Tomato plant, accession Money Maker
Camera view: horizontal (90 deg, fisheye); turntable rotation: 270 degrees
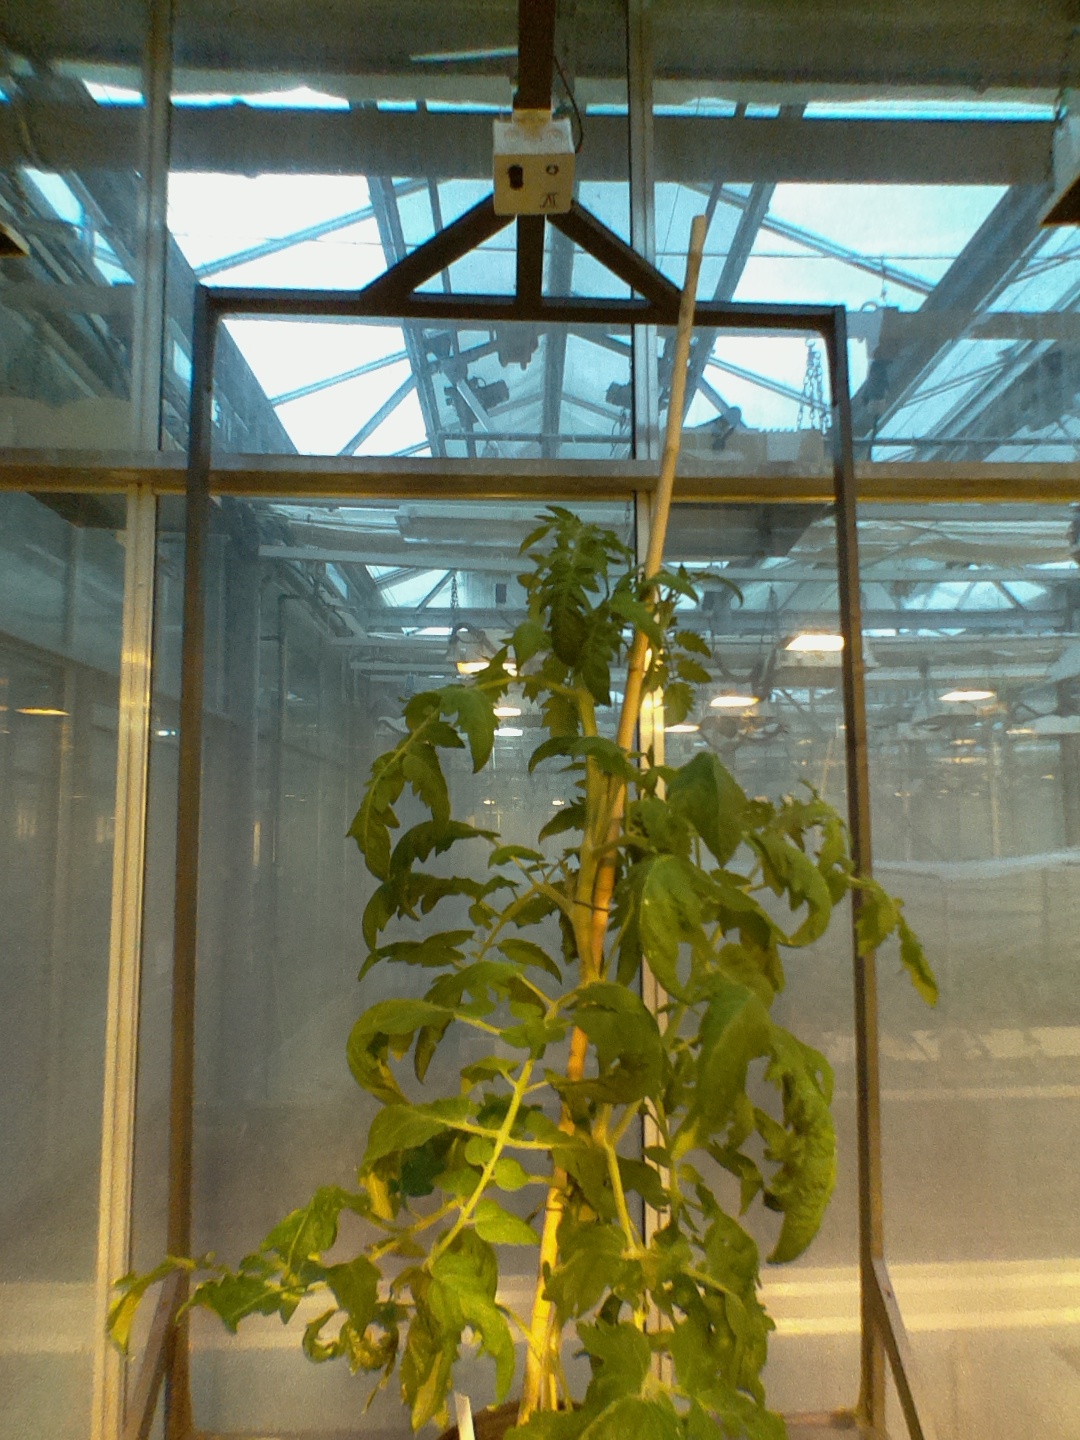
BBCH growth stage 70: Fruits at the main stem or branches visibles